Fort Bridger Rendezvous

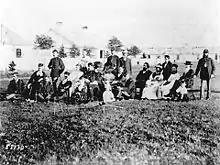
Ft. Bridger, Wyo., 1873

The Fort Bridger Rendezvous is an annual reenactment of fur trading as it happened from 1825 to 1840 between mountain men, Native Americans, fur trappers and traders. The event takes place at Fort Bridger, Wyoming on first weekend of September. This family-friendly event is one of the largest mountain man gatherings in the nation.